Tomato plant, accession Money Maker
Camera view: vertical (180 deg); turntable rotation: 0 degrees
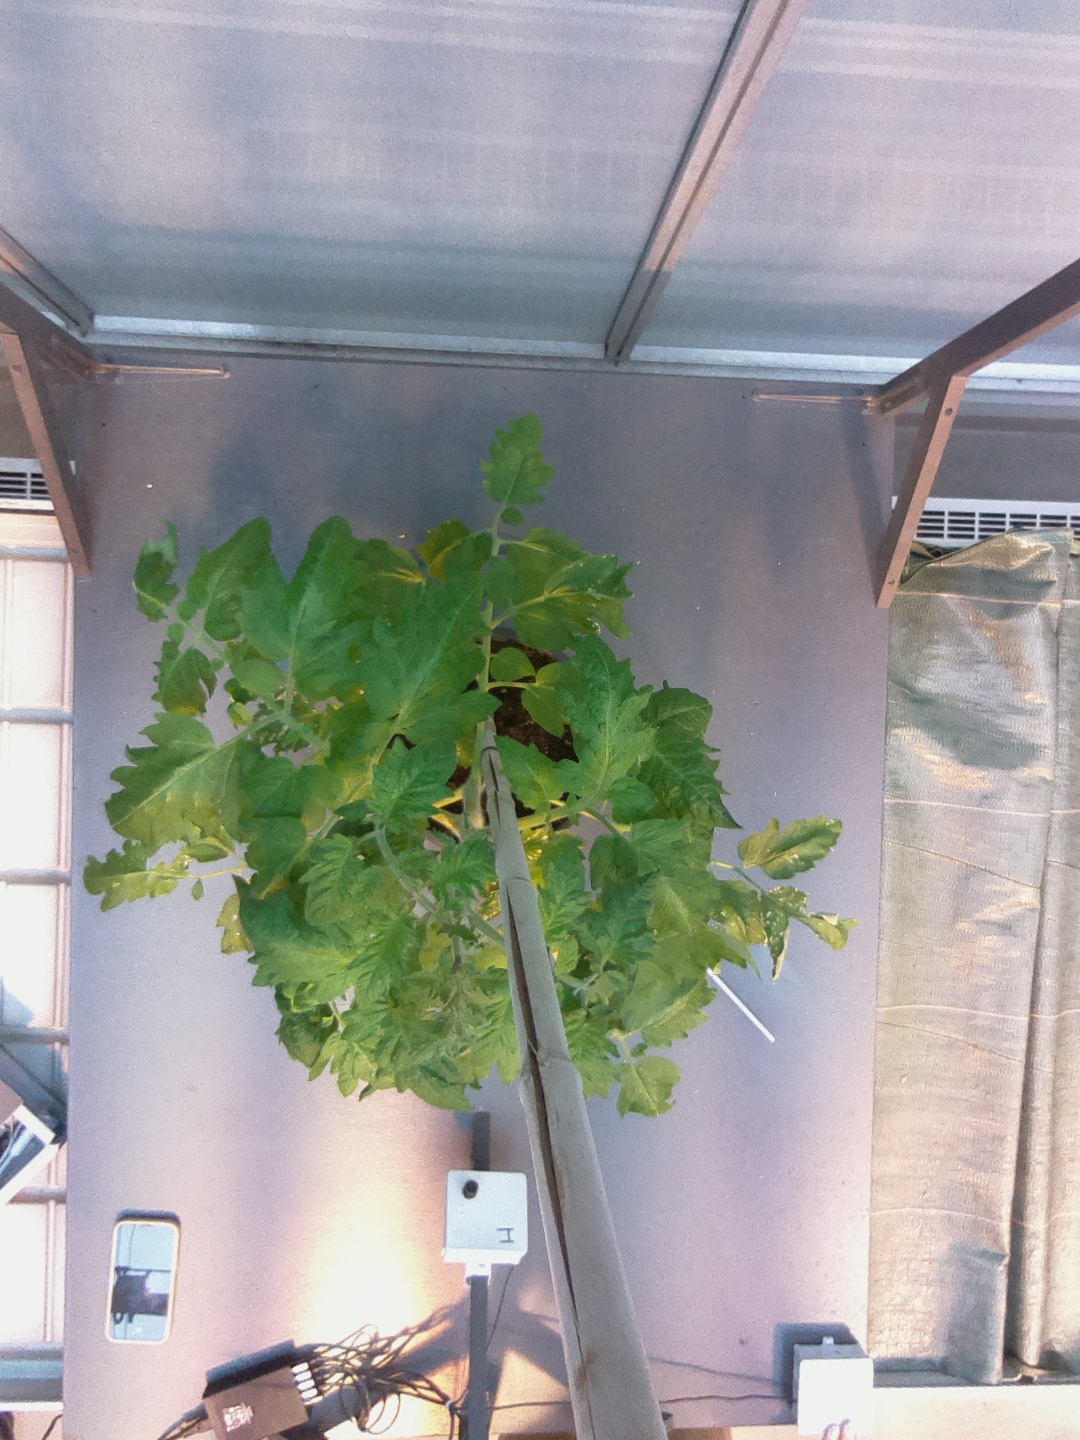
BBCH growth stage 55: 5 inflorescences visible